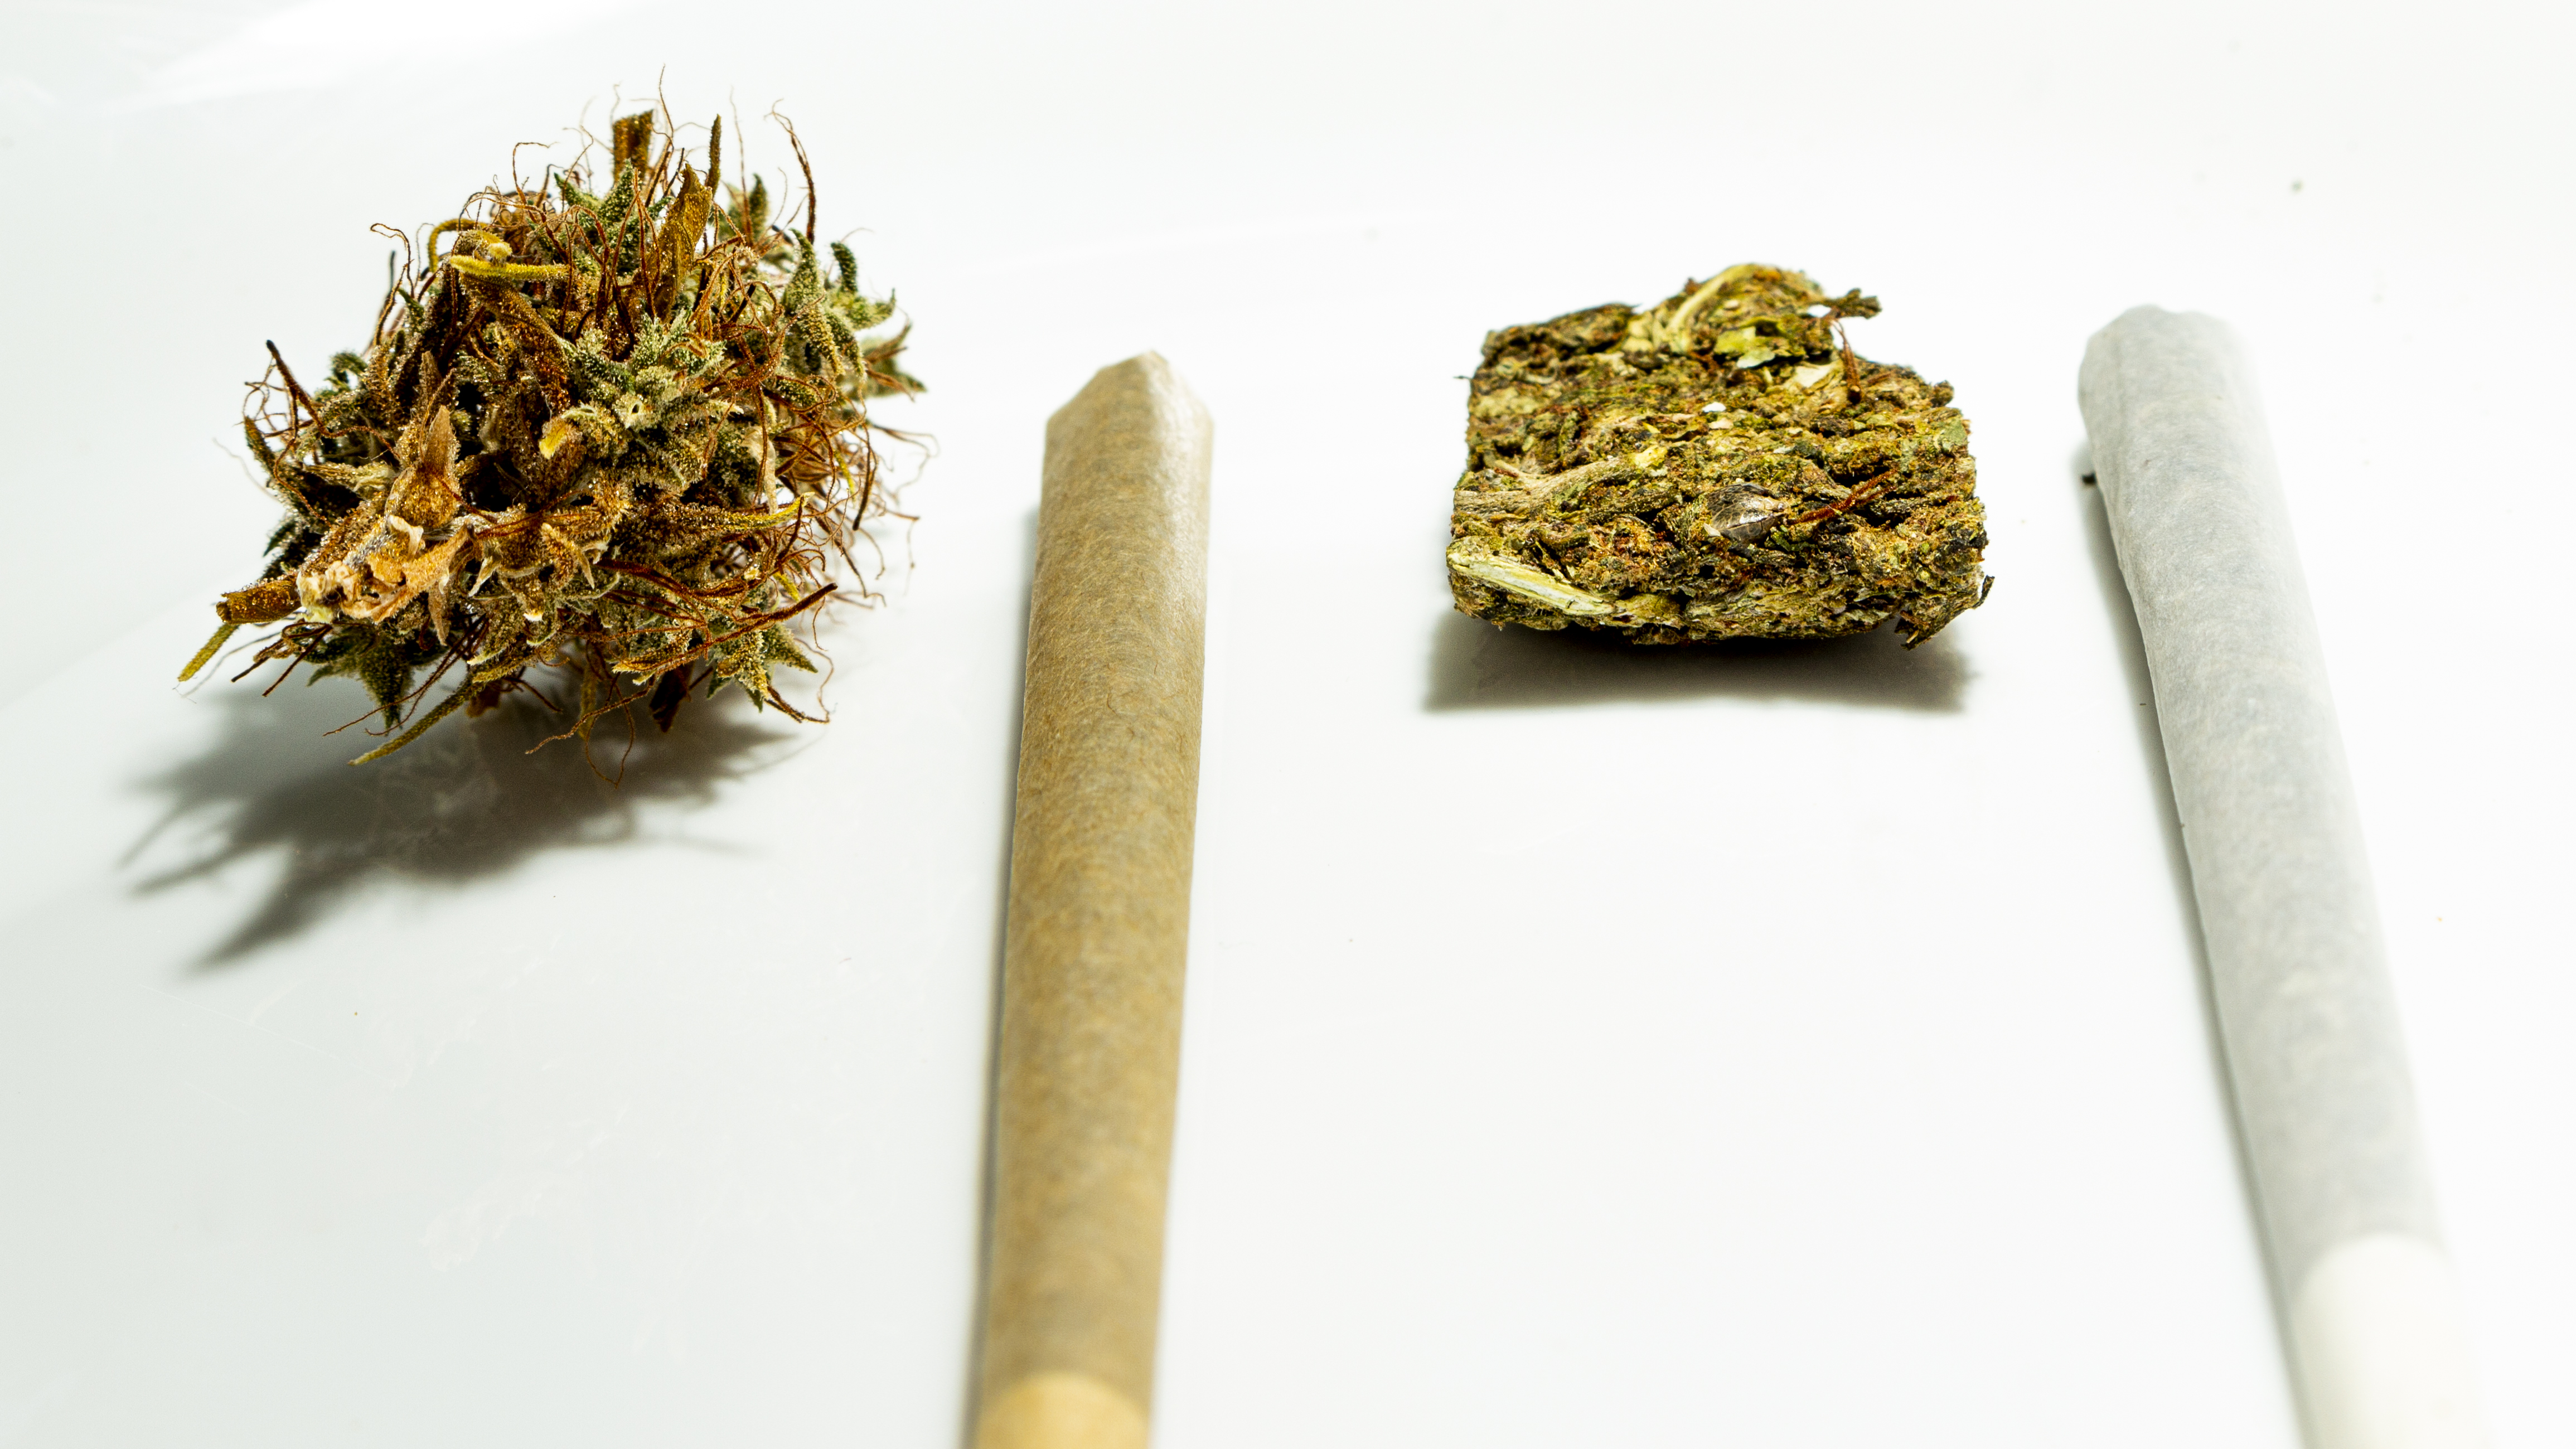
flor, bud, maconha, baseado, bolar, bolado, seda, semente, trafico, drogas, biqueira, marijuana, paranga, remedio, 5reais, canabis, verde, crescer, fitoterapia, folha, vida, organico, planta, panela, sativa, cigarro, fumo, ilegal, isolado, up, close, medicina alternativa, branco, alimento, erva, cha, insaturado, seco, natureza, saudavel, herbario, medicamento, plant, tobacco, herb